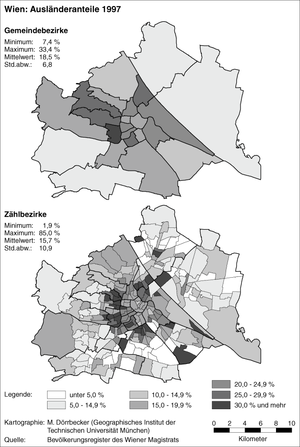
Wiens demografi / Indbyggerudviklingen
Udlændingeandele (tysk)
Wiens demografi omhandler befolkningsudvikling, -vækst, -sammensætning og lignende i Østrigs hovedstad Wien fra 1800-tallet og fremefter.